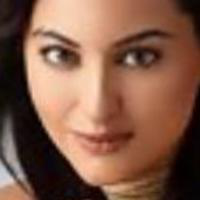
Age group: age 21-30